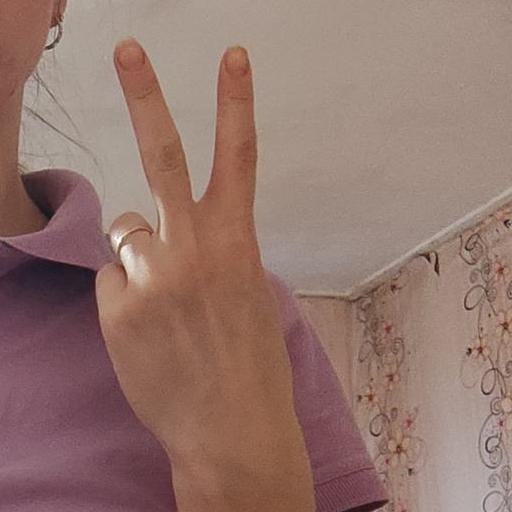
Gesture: peace_inverted